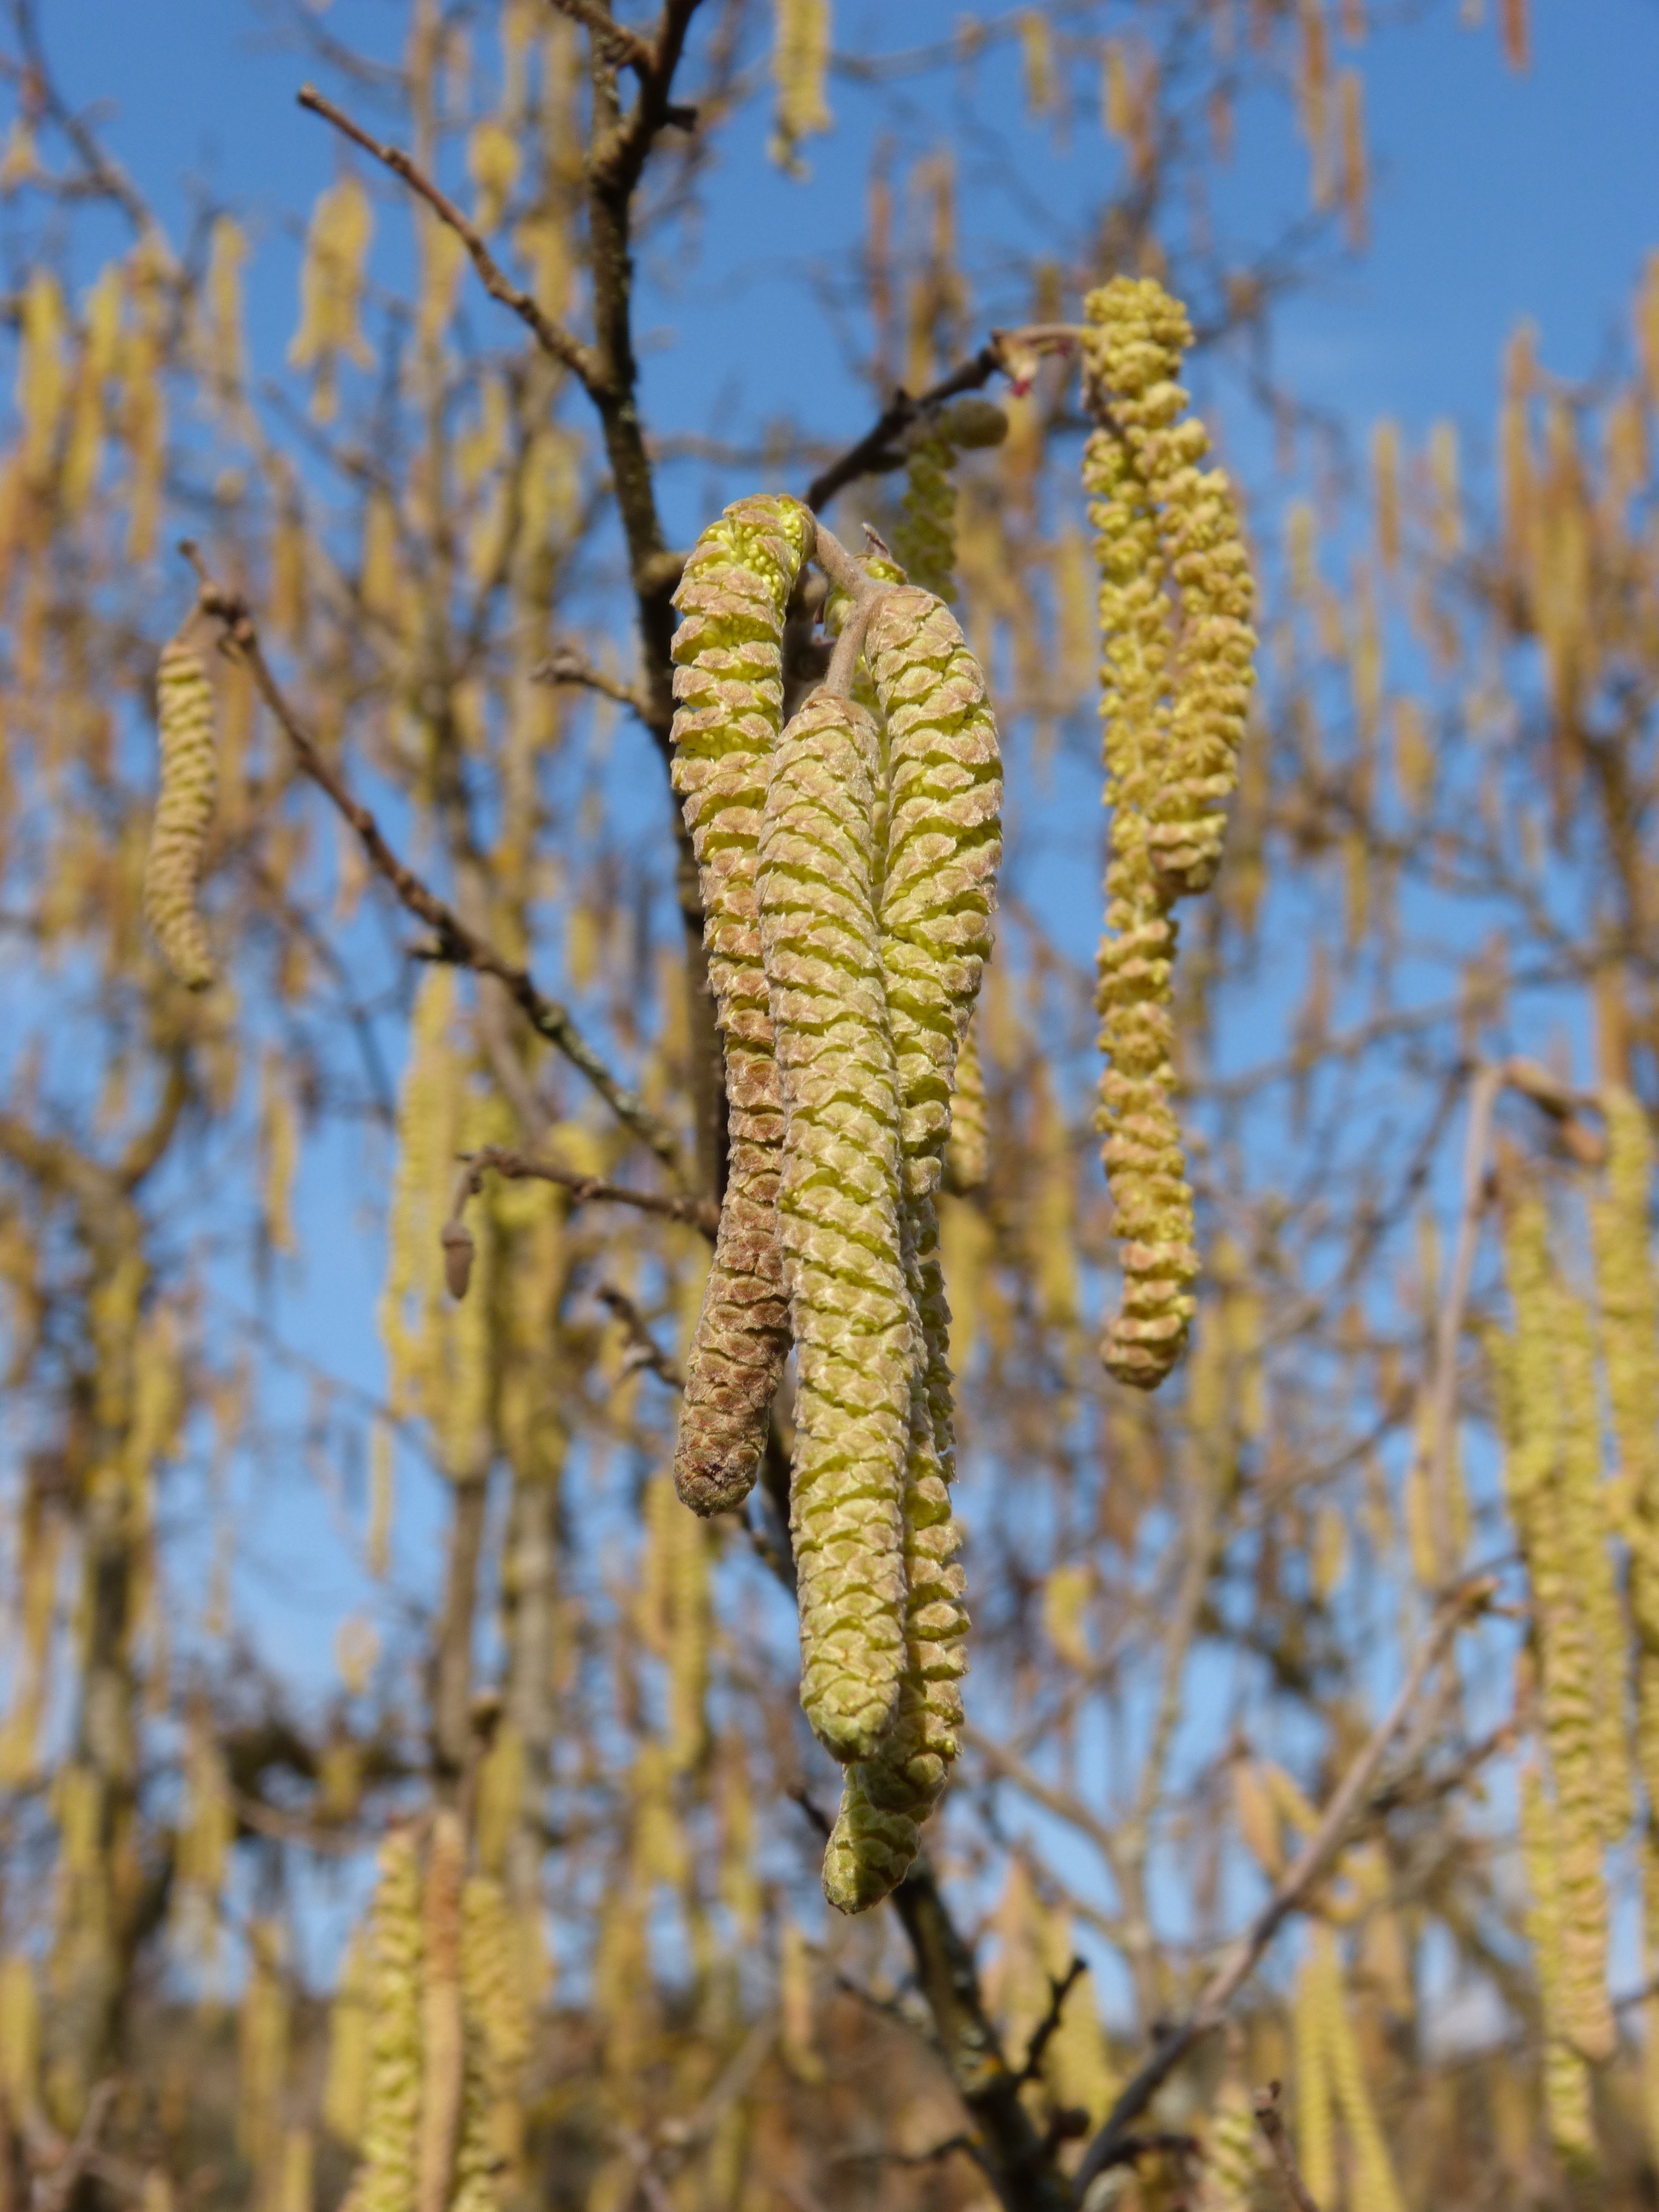
tree, branch, plant, leaf, flower, wildlife, birch, autumn, flora, fauna, savanna, hazel, flowery, flowering plant, flowery hazel, grass family, woody plant, land plant